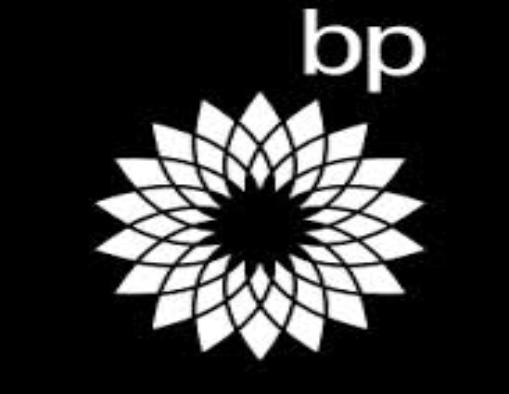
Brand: BP
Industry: Others